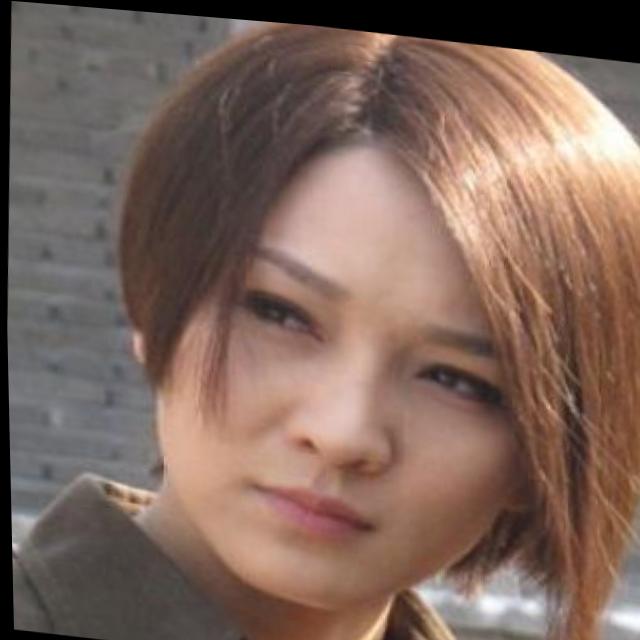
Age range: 21-44